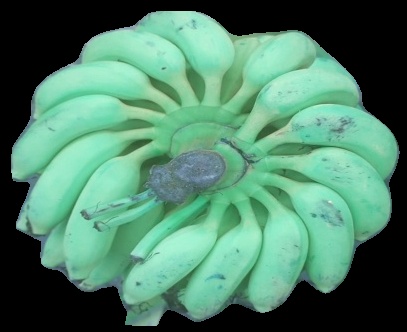
Variety: elakki-bale
Grade: grade2